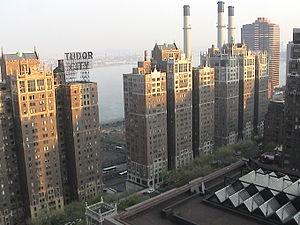
Tudor City est un complexe résidentiel, et par extension un quartier de l'arrondissement de Manhattan, à New York. Il est bordé par la 40ᵉ rue au sud, la Première Avenue à l'est, la Deuxième Avenue à l'ouest et la 43ᵉ rue au nord.